Ironstone mining in Cleveland and North Yorkshire

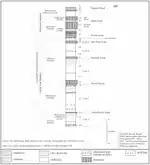
Section through the Cleveland Ironstone

Apportioning strict geography to the area is different according to various sources; most agree, however, that the Cleveland Hills (or the Cleveland District) are tied in with the occurrence of the ironstone in whatever seam and thus it extends from the Tees at Middlesbrough in the north to the Vale of Pickering in the south. The North Sea coast provides the eastern limit, whilst the Scugdale Valley down through Felixkirk to Thirsk is seen as the western border.